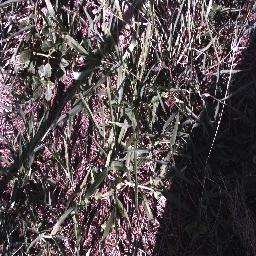
Label: negative